Glasgow Tolbooth

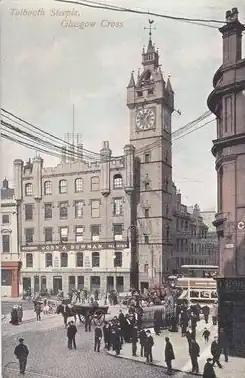
Glasgow Tolbooth

The Glasgow Tolbooth was a municipal structure at Glasgow Cross, Glasgow, Scotland. The main block, which was the meeting place of the Royal Burgh of Glasgow, was demolished in 1921 leaving only the steeple standing. The steeple is a Category A listed building.